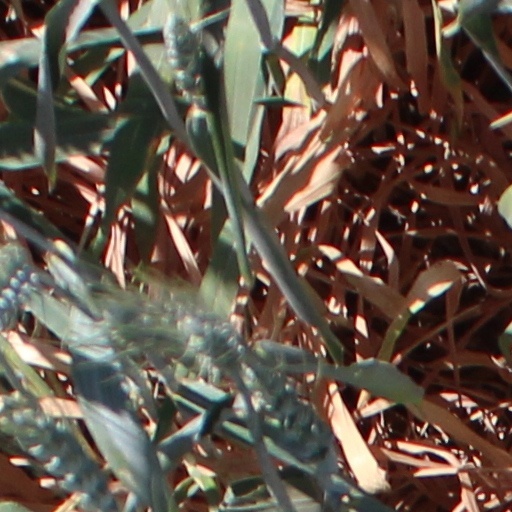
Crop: wheat